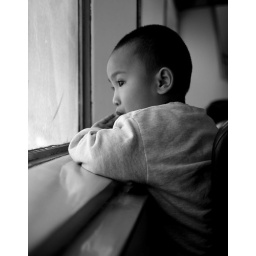
I chanced upon this boy by the window of a ferry going to Camotes Island.